East African campaign (World War II)

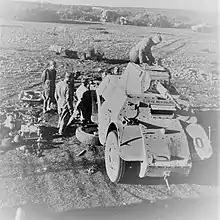

On 12 January, Aosta had sent a regiment of the 65th Infantry Division "Granatieri di Savoia" (General Amedeo Liberati) and three colonial brigades to Keren. The 4th and 5th Indian Infantry Divisions advanced eastwards from Agordat into the rolling countryside, which gradually increased in elevation towards the Keren Plateau, through the Ascidira Valley. There was an escarpment on the left and a spur rising to on the right of the road and the Italians were dug in on heights which dominated the massifs, ravines and mountains. The defensive positions had been surveyed before the war and chosen as the main defensive position to guard Asmara and the Eritrean highlands from an invasion from Sudan. On 15 March, after several days of bombing, the 4th Indian Division attacked on the north and west side of the road to capture ground on the left flank, ready for the 5th Indian Division to attack on the east side.